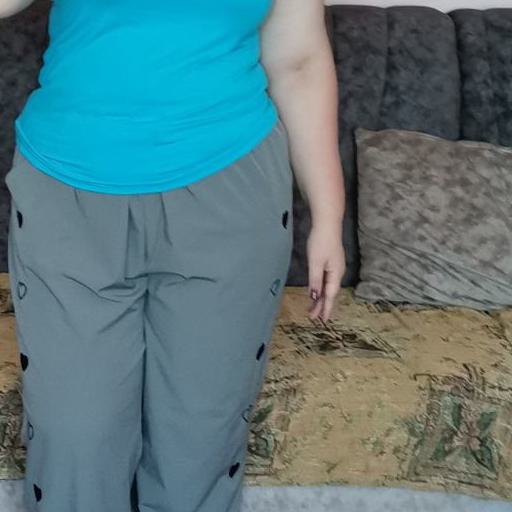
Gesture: no_gesture